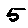
Label: 5